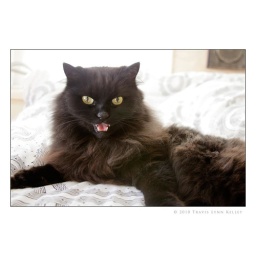
Our kitty cat, enjoying his new duvet covers on the big bed in the bedroom he graciously shares with his humans.